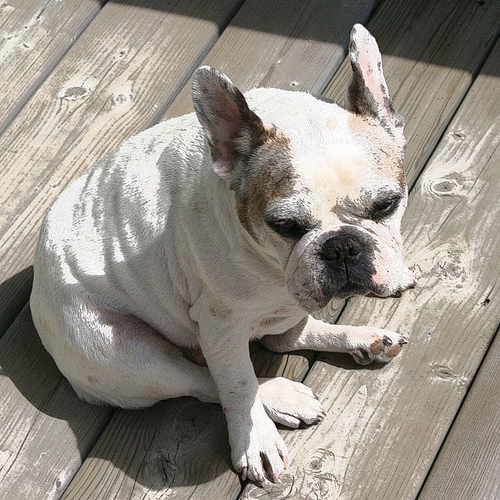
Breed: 1121-n000002-French_bulldog